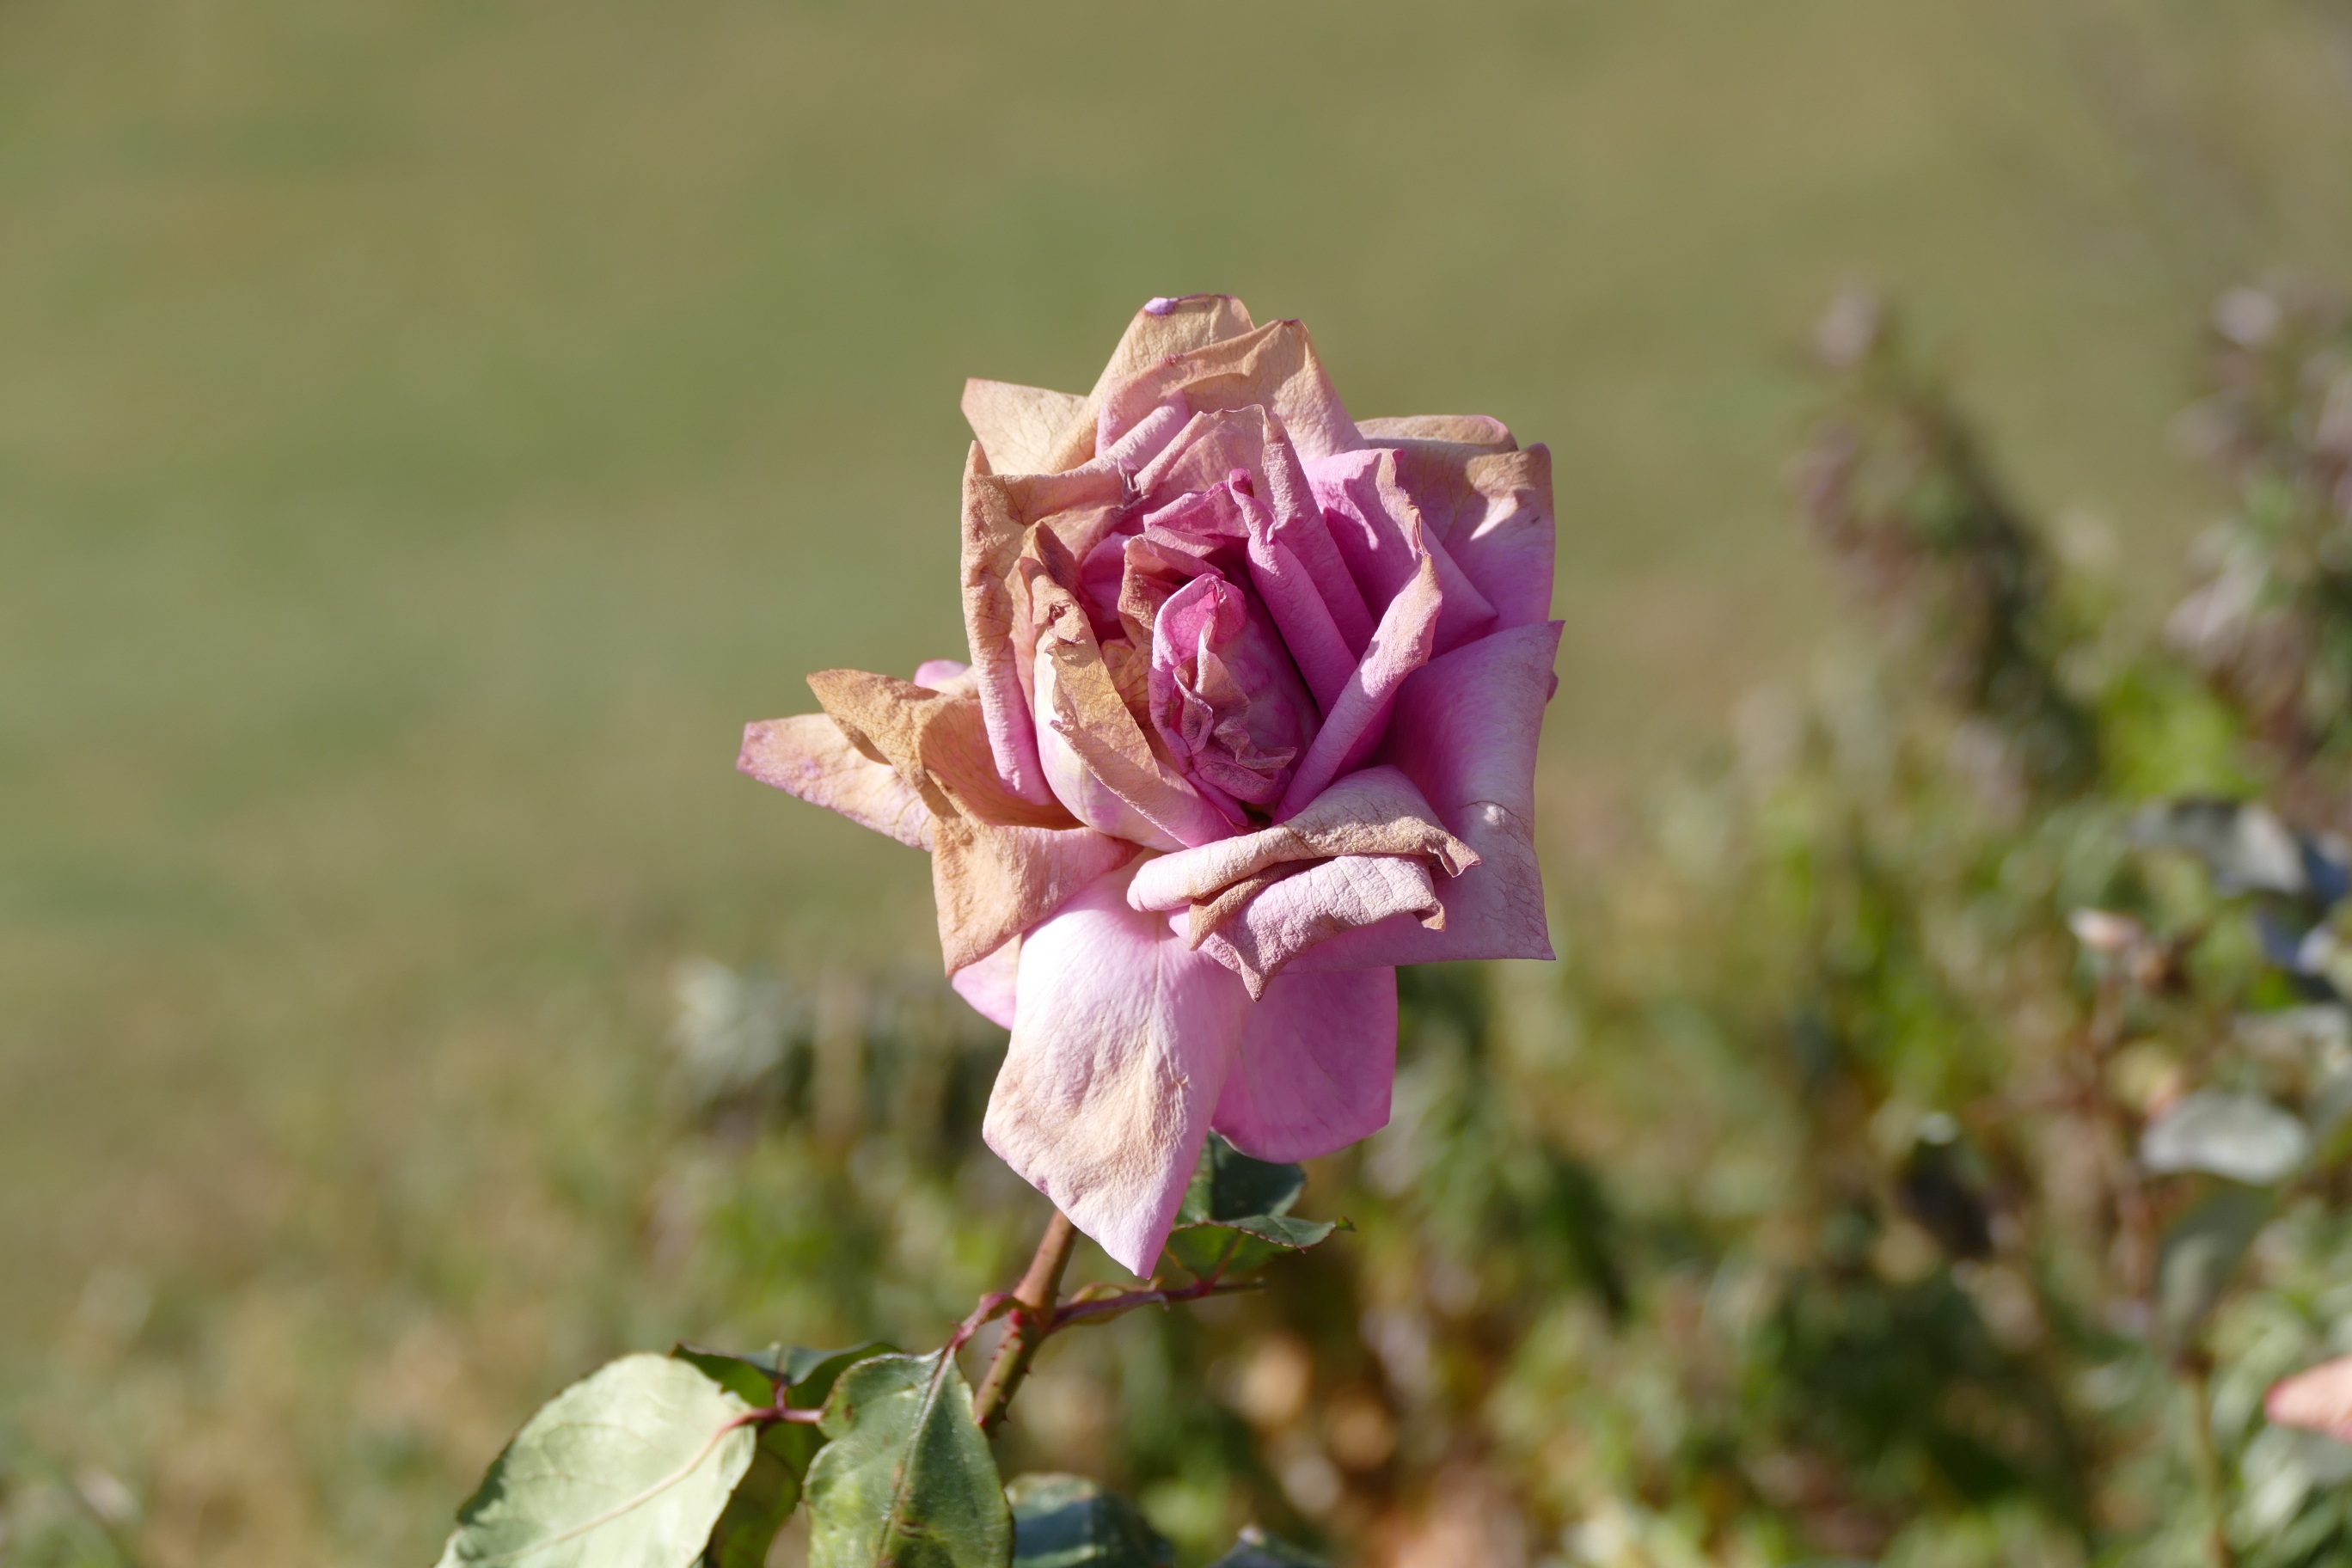
nature, blossom, cold, plant, flower, petal, rose, autumn, botany, dried, pink, close, flora, wildflower, withered, faded, transient, fade, autumn flowers, macro photography, flowering plant, garden roses, rose family, land plant